Sutton Hoo helmet

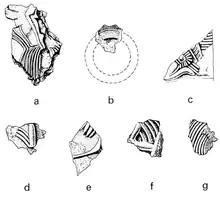
The seven unidentified fragments

The iconography underlying design 2 is unknown. It may derive from Roman models, which frequently depicted images of warriors trampling vanquished enemies. The subsequent development of the design, which has been found in England, Sweden, and Germany, suggests that it carried a unique meaning broadly understood in Germanic tradition. Whereas the Roman examples show riders in moments of unqualified victory, in Germanic representations the scene is ambiguous.